Ecology of the North Cascades

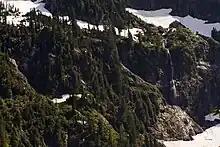
Lake Twenty-two cirque headwall at .

The mid-elevation forests in the North Cascades with an elevation between is the Silver Fir Ecoregion. The Silver Fir Ecoregion makes up for much of the valleys in the Alpine Lakes area. The average annual temperature in this ecoregion is and the average precipitation in centimeters is between . Typical montane forests in this ecoregion is dominated by Pacific silver fir and also contains noble fir, Douglas fir, and Alaska yellow-cedar. Coarse woody debris is very characteristic of the Silver Fir Ecoregion, providing microsites for organisms. The Pacific silver fir zone is in some of the steepest parts of the topography and heavy snow often leads to avalanche gullies. In every major drainage basin along the western slopes of the Cascade Mountains there is evidence of avalanche tracks breaking up the forested vegetation with nonforested vegetation. These gullies provide sites of new successional growth as they move toward a coniferous forest again. Because of the dense forests of the Silver Fir Ecoregion, it was the preferred area for commercial logging prior to designation of areas as wilderness.